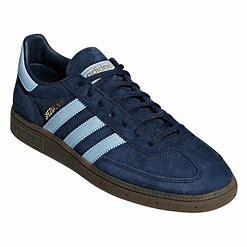
Brand: Adidas
Model: Handball Spezial